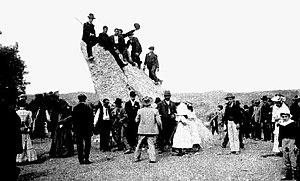
Cet article recense les monuments nationaux du district de Lisbonne, au Portugal.